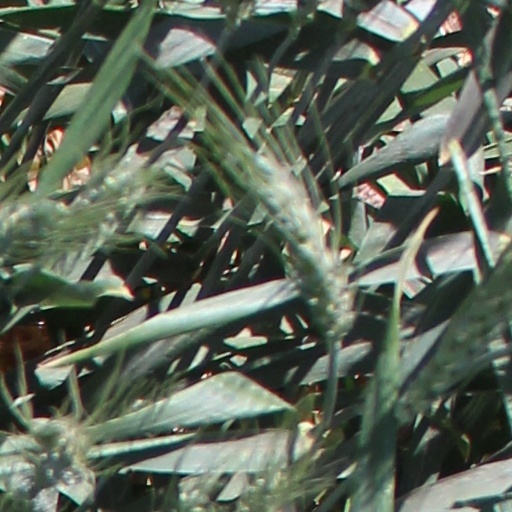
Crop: wheat